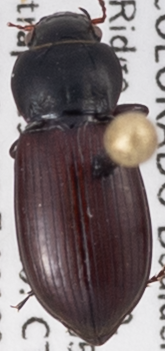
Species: Amara alpina
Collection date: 2018-06-19
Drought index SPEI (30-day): -1.01
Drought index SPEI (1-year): -0.39
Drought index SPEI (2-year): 0.03